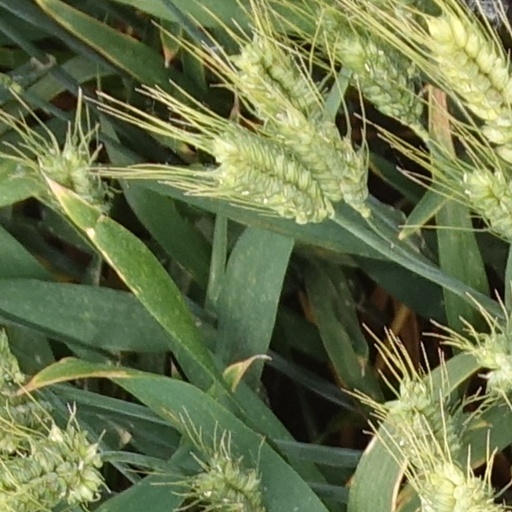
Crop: wheat